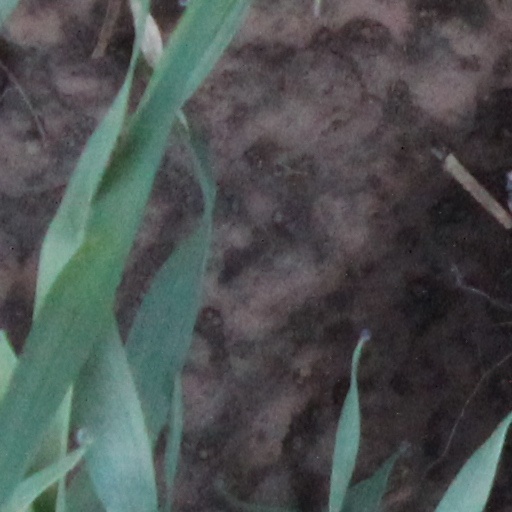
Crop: wheat